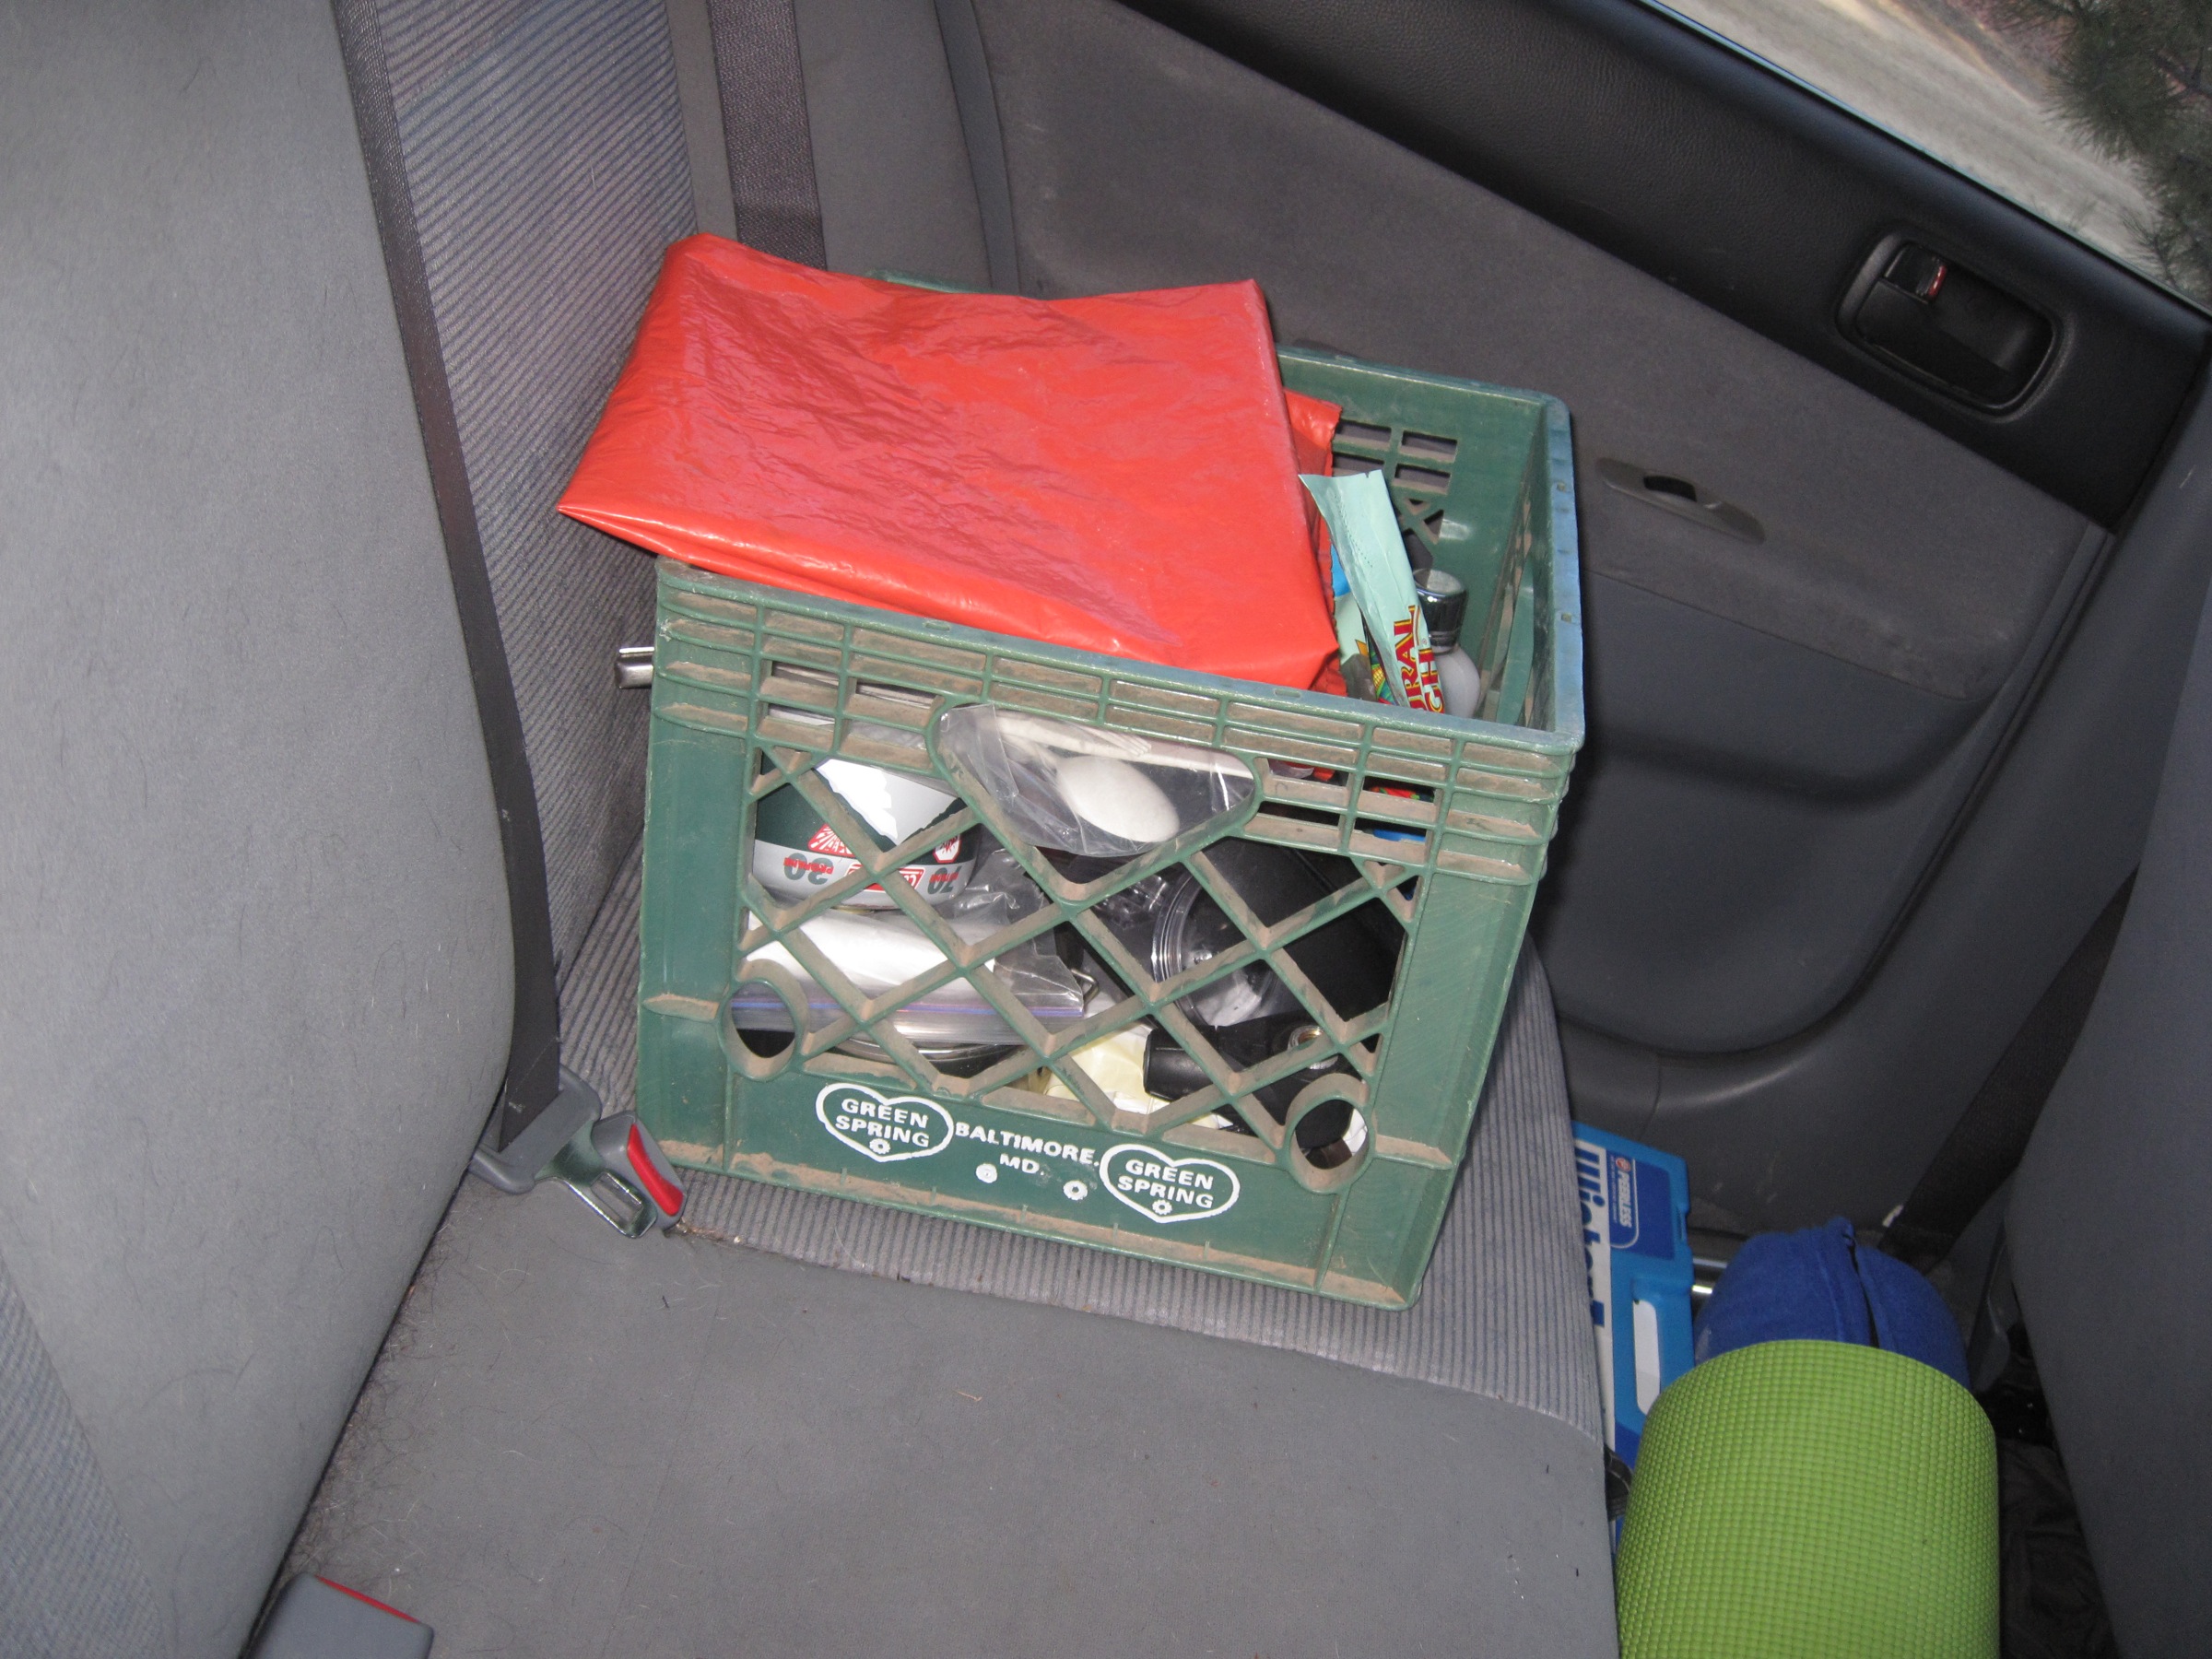
car, wheel, vehicle, steering wheel, bumper, car seat, automobile make, automotive exterior